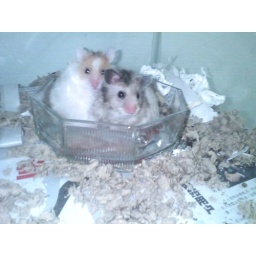
Two cute syrian hamsters cuddling in a small glass dish..